Dwyane Wade

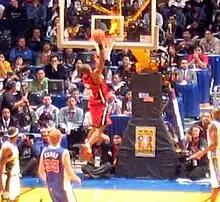
Wade dunking the ball during the Rookie Challenge game for the Rookies team

Selected fifth in the 2003 NBA draft by the Miami Heat, Wade became the highest ranked of only four Marquette first round draft picks. He quickly emerged as a productive player, averaging 16.2 points on 46.5% shooting as well as 4.0 rebounds and 4.5 assists. After a 5–15 start, the Heat gradually improved to finish 42–40 and qualify for the playoffs. Wade served up outstanding postseason performances, particularly against the Indiana Pacers during the Eastern Conference Semifinals. Wade earned a unanimous selection to the 2004 NBA All-Rookie Team and finished third in Rookie of the Year voting (after LeBron James and Carmelo Anthony). He placed among the top five rookies in several statistical categories, including second in field goal percentage, second in steals, third in scoring, fourth in assists, and fourth in minutes played.